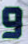
Number: 9